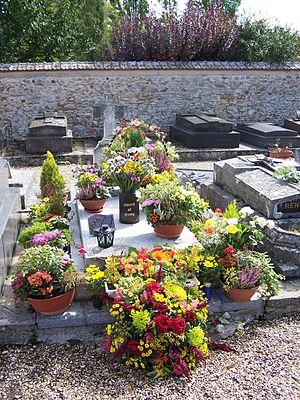
Romy Schneider [ʁomi ʃnɛdɛʁ], née sous le nom de Rosemarie Magdalena Albach le 23 septembre 1938 à Vienne, alors dans le Reich allemand, et morte le 29 mai 1982 à Paris, est une actrice allemande naturalisée française.
Boissy-sans-Avoir est une commune française située dans le département des Yvelines, en région Île-de-France.